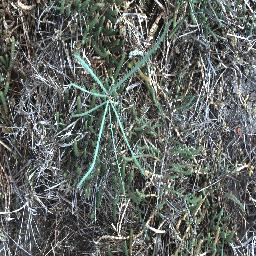
Label: parkinsonia